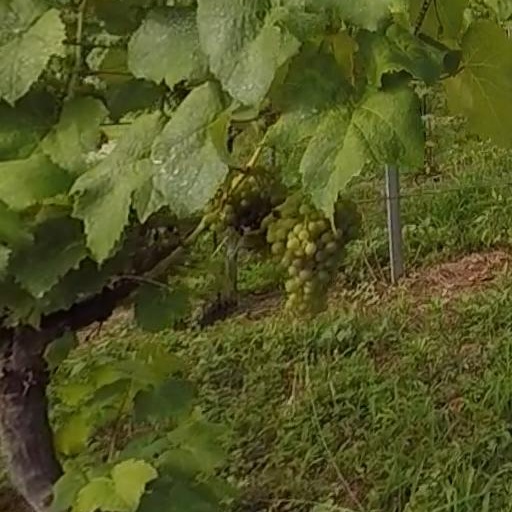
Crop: grape